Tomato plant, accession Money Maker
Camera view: bottom (45 deg); turntable rotation: 60 degrees
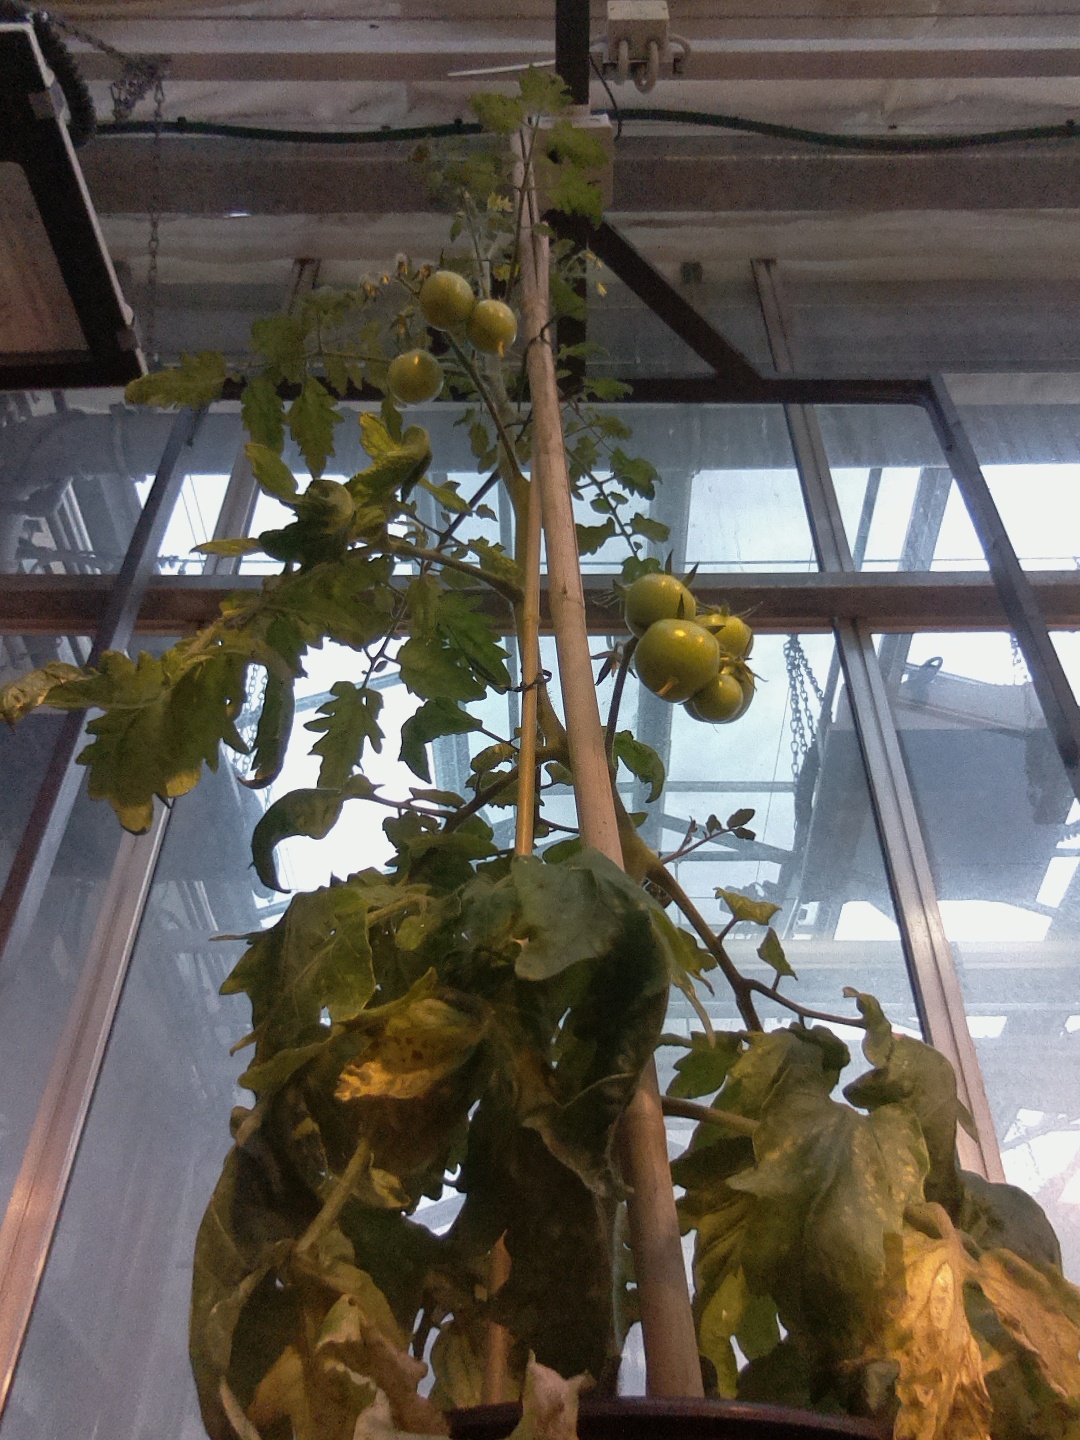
BBCH growth stage 75: 50%-60% of final fruit size